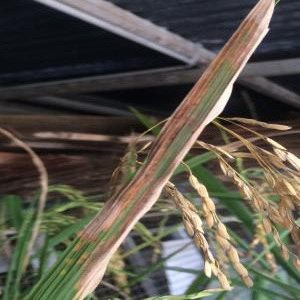
Disease: Bacterialblight